I Don't Expect Anyone to Believe Me

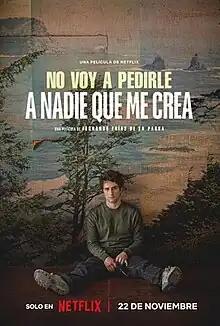
Promotional release poster

I Don't Expect Anyone to Believe Me is a 2023 black comedy thriller film directed by based on the novel by Juan Pablo Villalobos which stars Darío Yazbek.